Anbu Thangai

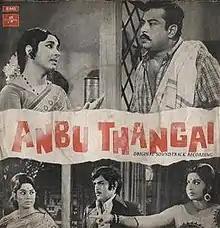
Title card

Anbu Thangai is a 1974 Indian Tamil-language film directed by S. P. Muthuraman, starring R. Muthuraman and Jayalalithaa. The film is a remake of the Telugu film "Chelleli Kapuram". Kamal Haasan choreographed a song featuring Jayalalithaa and himself for the film.